John de Villiers, 1st Baron de Villiers

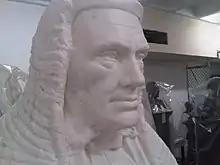
Statue of John Henry de Villiers as Chief Justice

In 1874, on Molteno's insistence, he agreed to take the office of Chief Justice of the Cape Colony - a job he performed with great dedication and skill until the Act of Union in 1910. After the Union of South Africa was created, he went on to serve as Chief Justice of South Africa from 1910 to 1914.